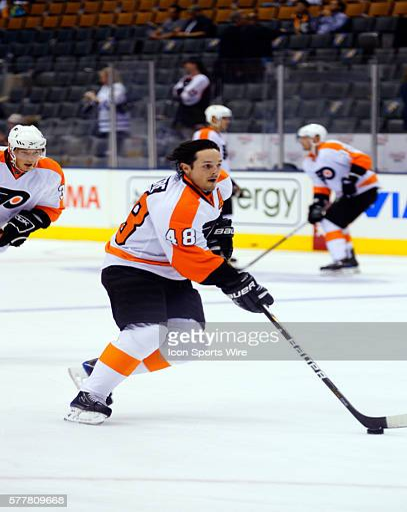
ice hockey right winger warms up before the game against sports team